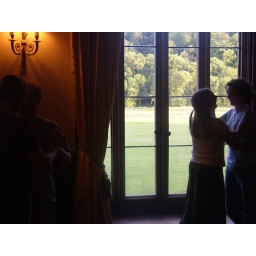
castle interior - dancing in the library